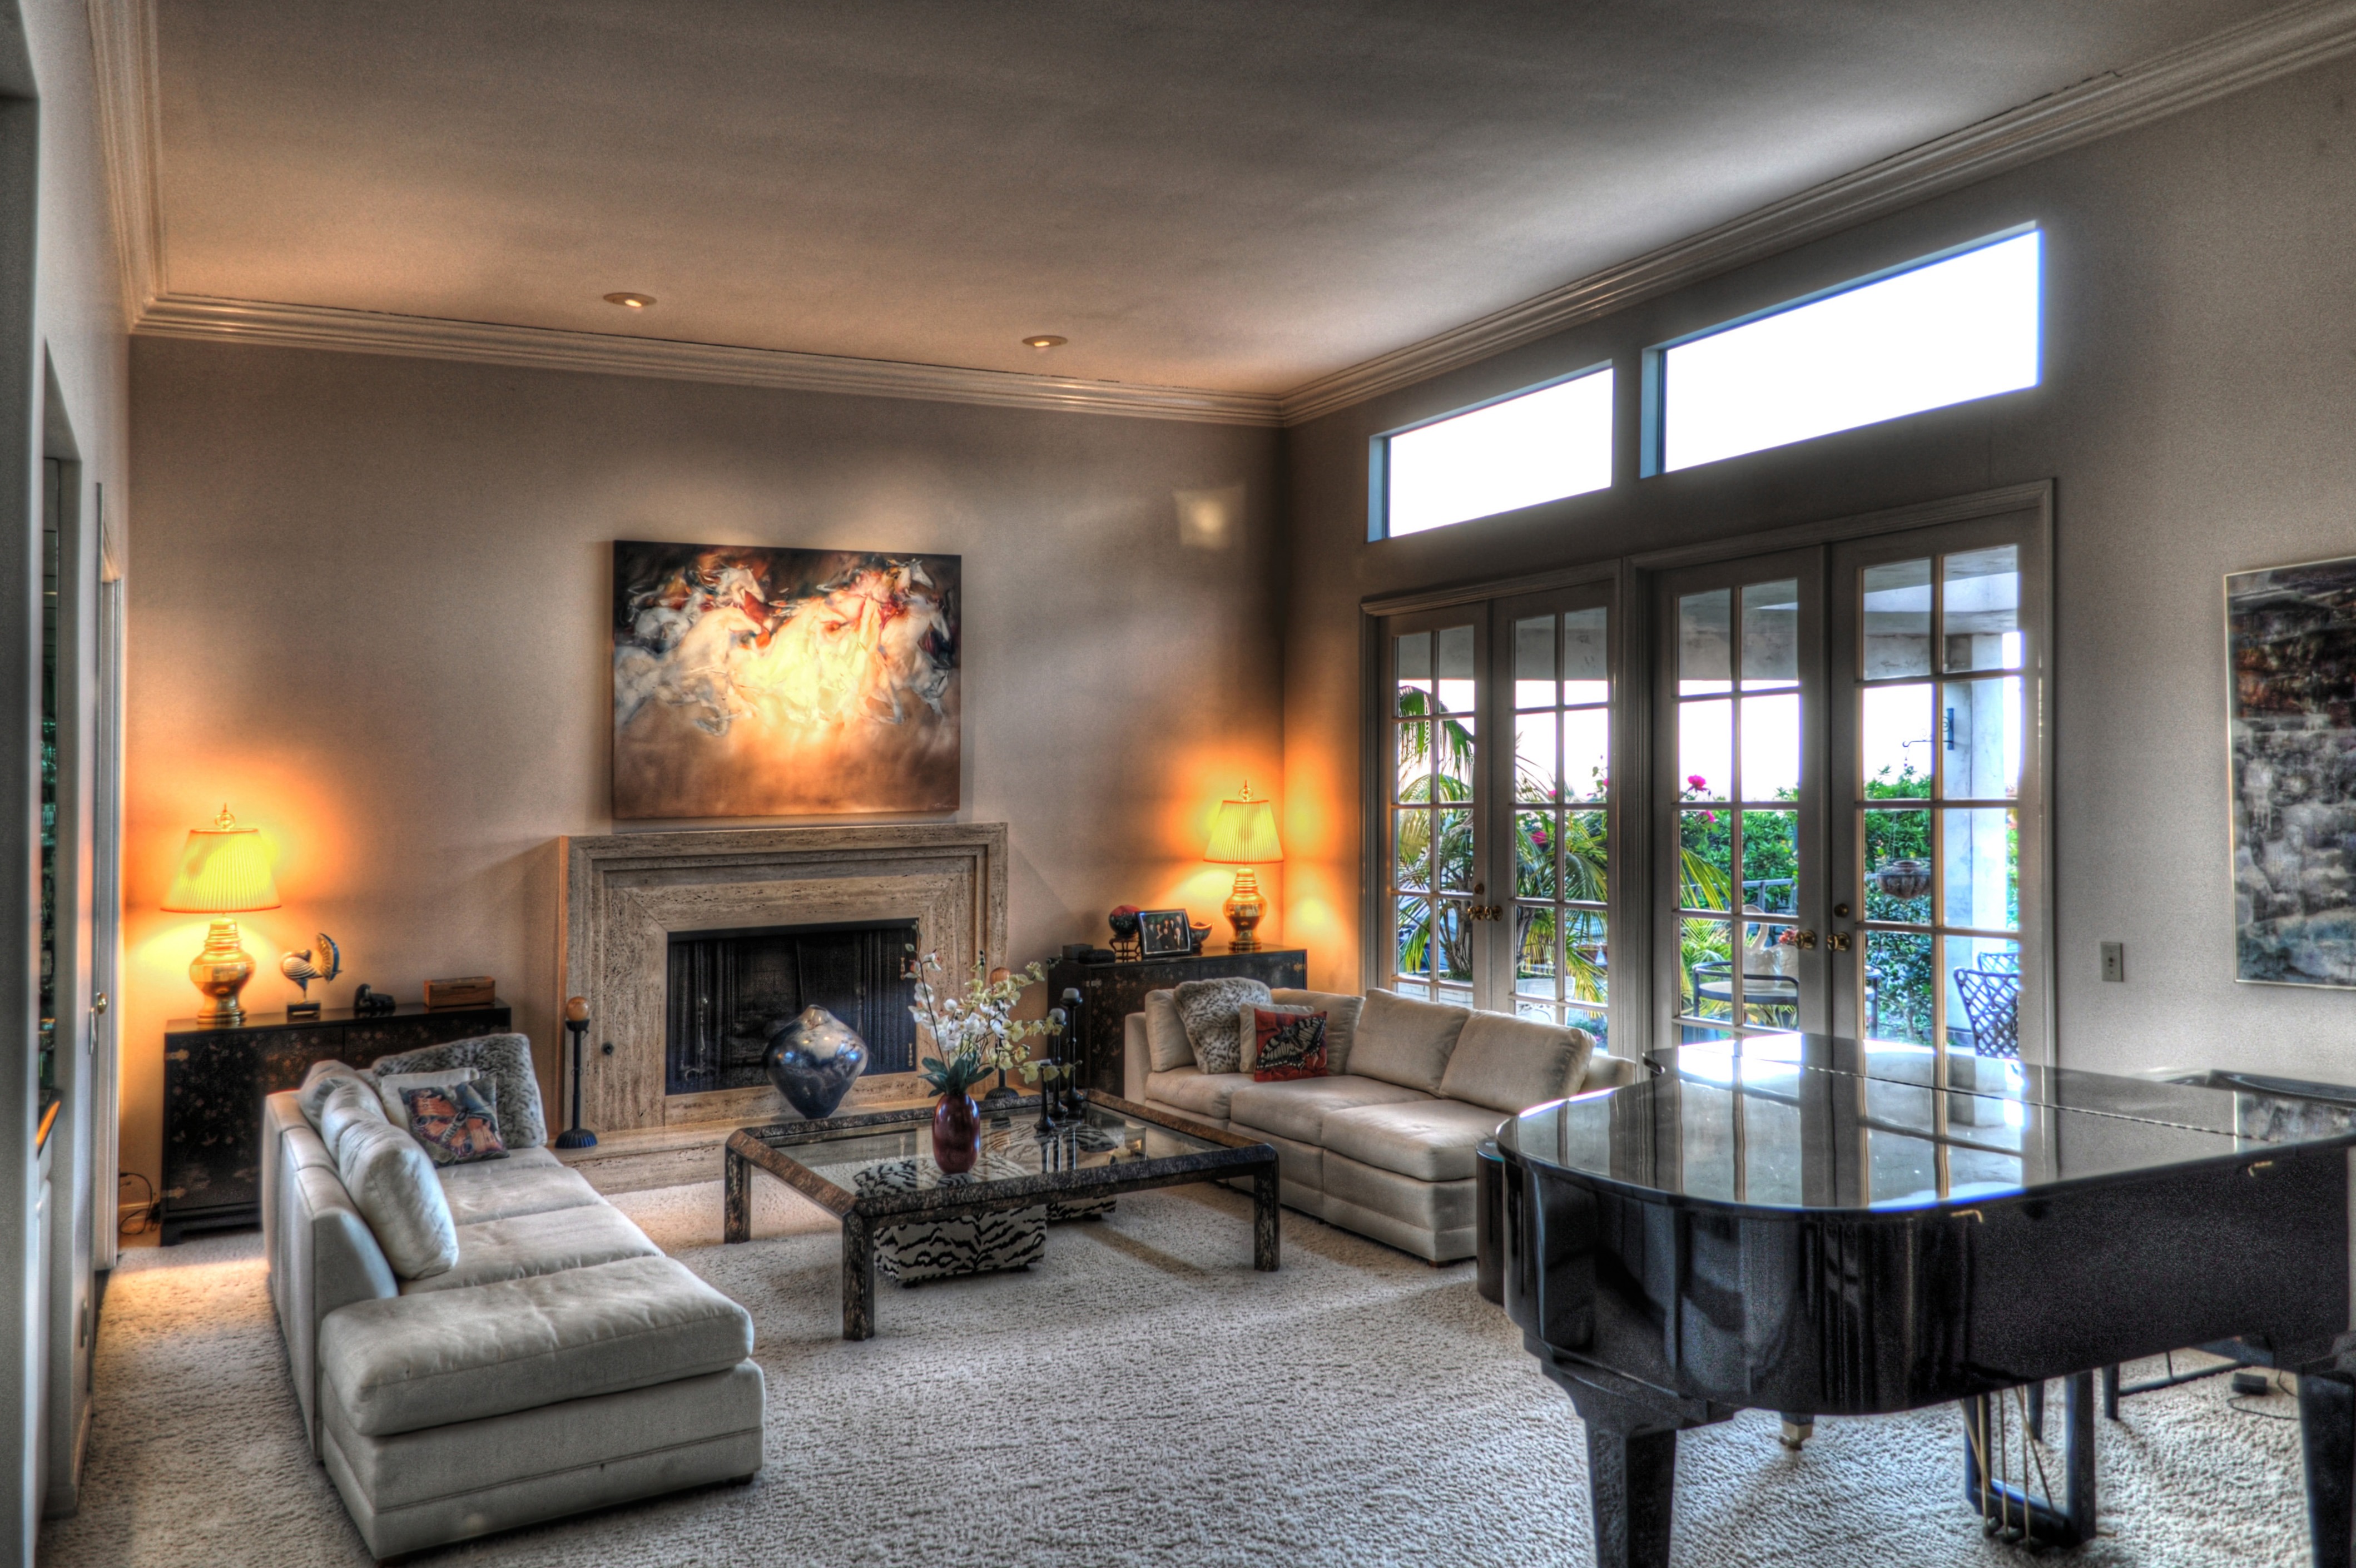
architecture, house, floor, interior, building, home, cottage, fireplace, property, living room, room, interior design, formal, living, luxury, buildings, homes, estate, hearth, architectural, real estate